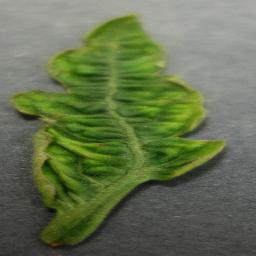
Label: Tomato___Tomato_Yellow_Leaf_Curl_Virus